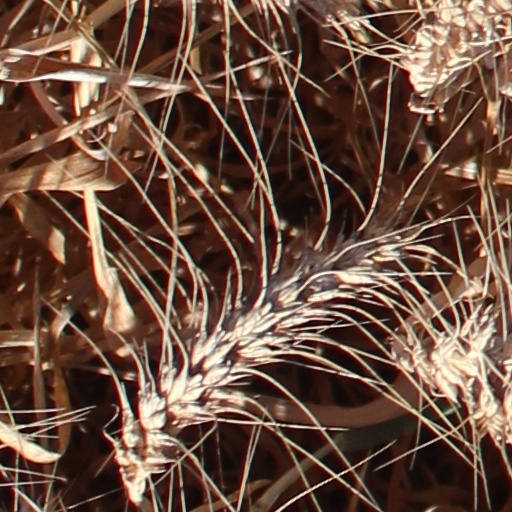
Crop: wheat